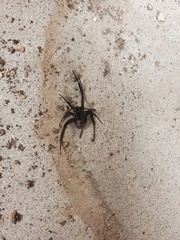
Species: Lactrodectus_hesperus